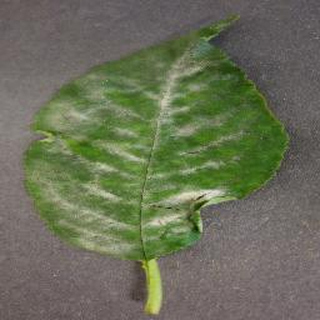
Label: cherry_powdery_mildew